Servant Air

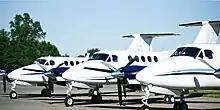
Servant Air fleet in Beacon Livery

The Servant Air fleet includes Cessna 208 Caravan, Cessna 208B Grand Caravan, Cessna Grand Caravan EX Amphibian, King Air B200, and King Air 100 aircraft, as well as Gulfstream GIV and Gulfstream GV aircraft.